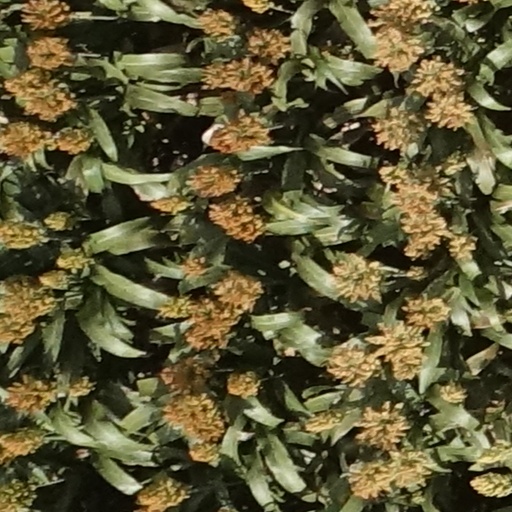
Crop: sorghum